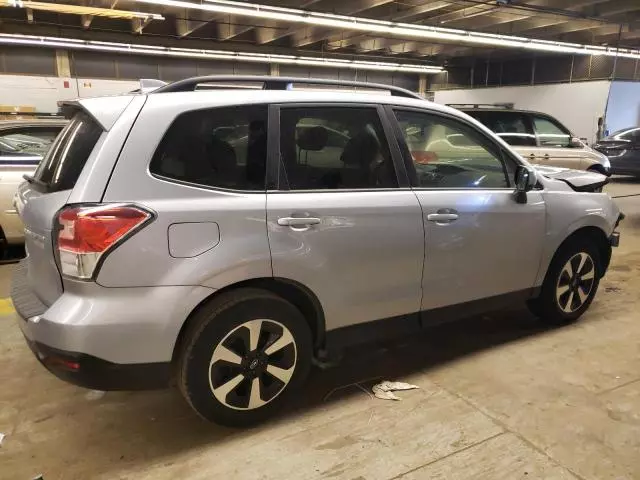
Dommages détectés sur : capot, aile avant droite, porte arrière droite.
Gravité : majeur